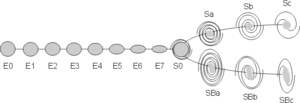
En géométrie et en astronomie, l'ellipticité est une mesure de l'aplatissement d'une ellipse. Elle est comprise entre les valeurs 0 et 1, le premier cas correspondant à un cercle et le second à une ellipse infiniment allongée, c'est-à-dire un segment.
En astronomie, la séquence de Hubble est une classification des types de galaxies basée sur des critères morphologiques et fut développée en 1936 par Edwin Hubble.